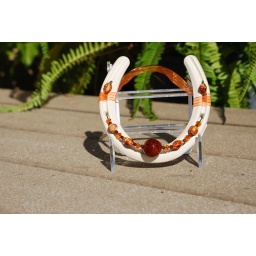
Off white horseshoe with unique and handcrafted Italian glass bead (orange/brown), surrounded by rust colored orange beads and crystals.